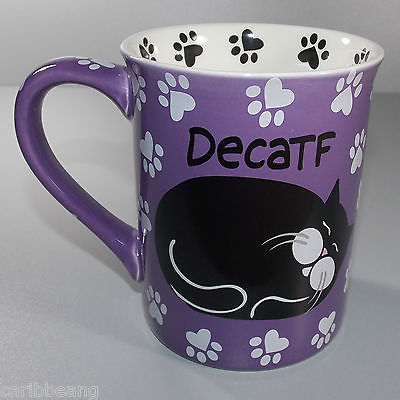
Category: mug